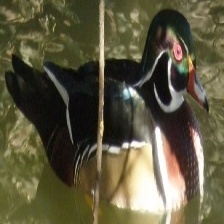
Species: WOOD DUCK
Scientific name: AIX SPONSA
ImageNet parent category: drake